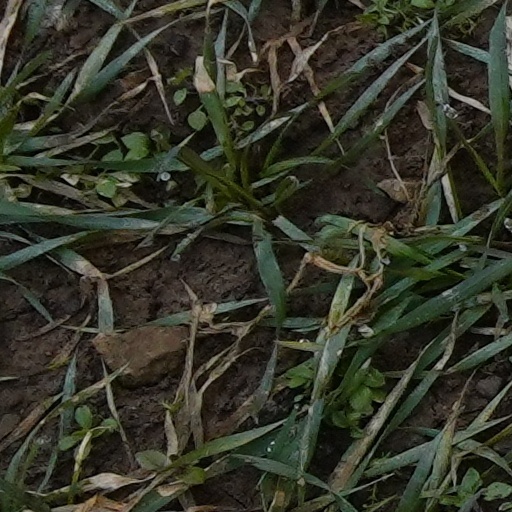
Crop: wheat